Greek railway signalling

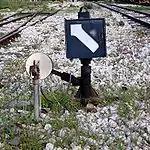
A points operation lever and indicator (Signal 31)

Most switch points, especially those located in stations and marshaling yards, are equipped with a position indicator (Signal 31), which is directly connected to the points operation mechanism. When the points are set to the through track, it displays an orange rectangle to the facing-point movements and a white rectangle to trailing-point movements. When the points are set to the diverging route, the indicator displays a diagonal arrow to the facing-point movements and a white circle to the trailing-point movements.